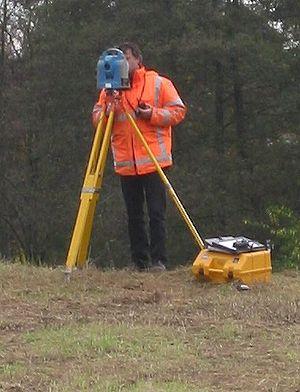
Un trépied est un meuble à trois pieds, servant de table, de siège ou de support. Il a l'avantage de n'être jamais bancal, quelle que soit sa fabrication, et quelle que soit la surface sur laquelle il est posé.
Le tachéomètre est un appareil servant à mesurer les angles horizontaux et verticaux entre deux cibles, ainsi que la distance entre ces cibles. Les mesures prises permettent de caractériser un triangle géodésique, et donc soit d'établir une carte ou un plan, soit de vérifier la cohérence entre un plan et la réalité du terrain.